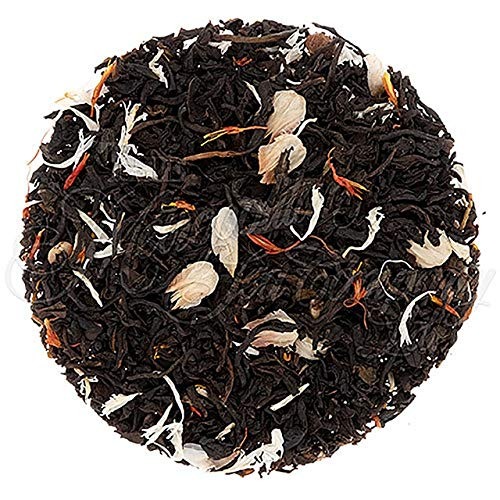
Item Name: Santa's Milk & Cookies Flavored Black Tea - Loose Leaf - 4oz
Bullet Point 1: Reminiscent of dipping an English biscuit into a warm glass of milk.
Bullet Point 2: Satisfying creamy sweet flavor.
Product Description: High-grown black tea with sumac beries and red plum petals. Ingredients: Black tea, Sumac berries, Cornflower + Safflower + Red plum petals, Natural flavors (organic compliant).
Value: 4.0
Unit: Ounce

Price: 7.01